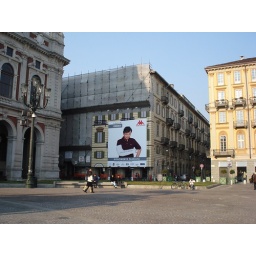
Experientia's in the yellow building